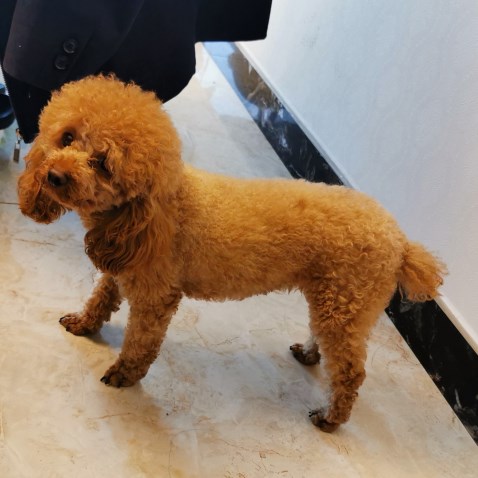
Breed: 7449-n000128-teddy